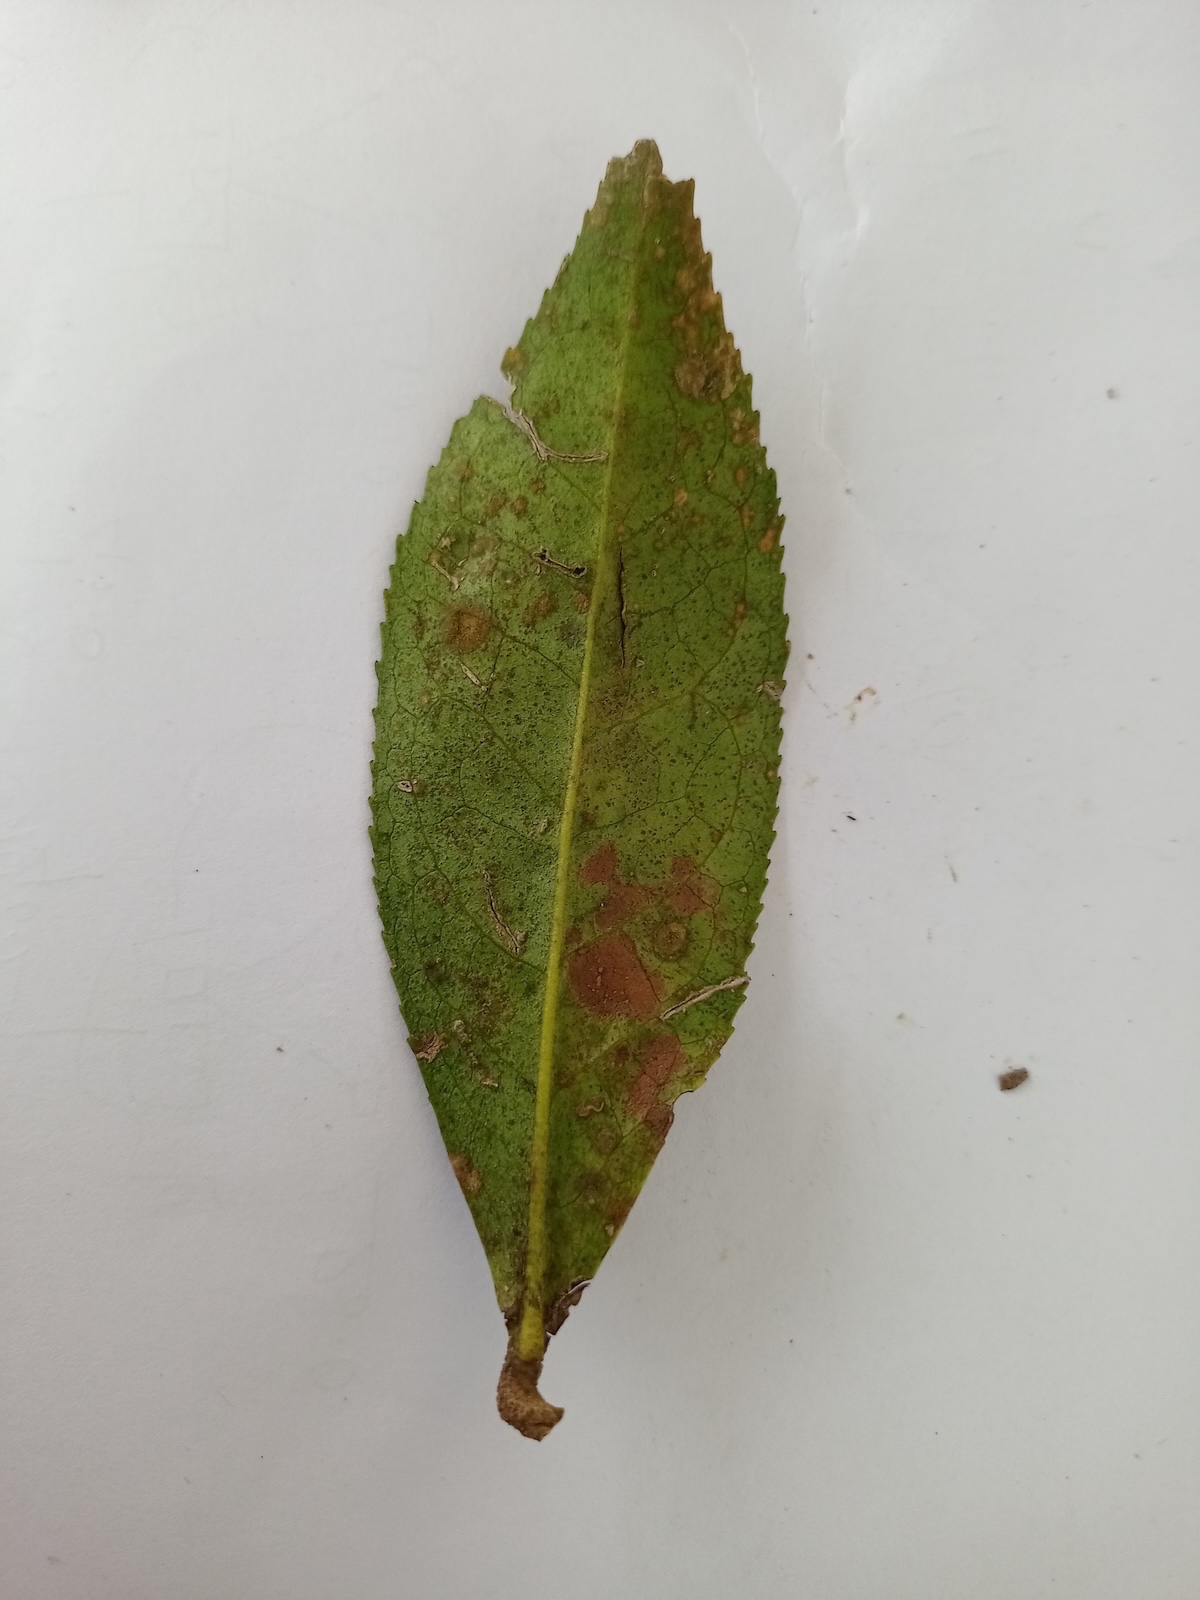
Label: Tea algal leaf spot